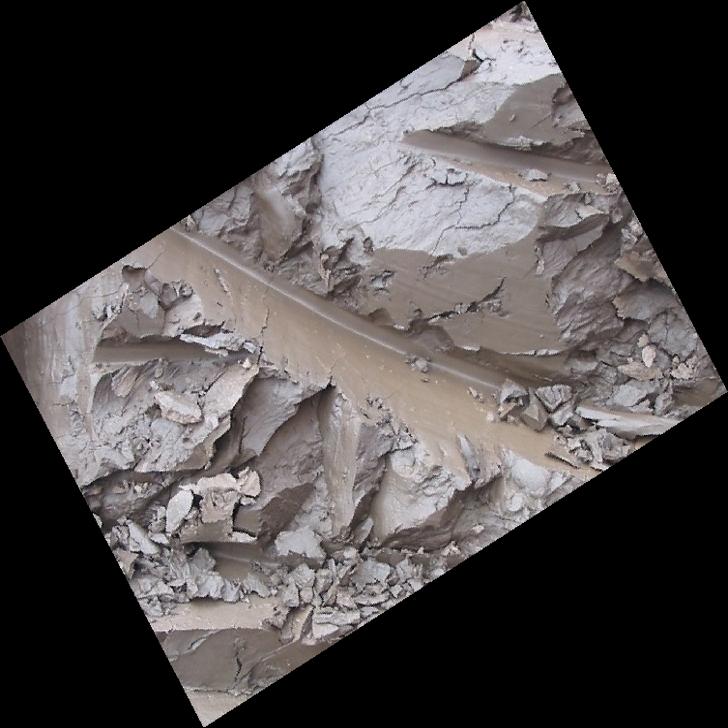
Soil type: Clay soil